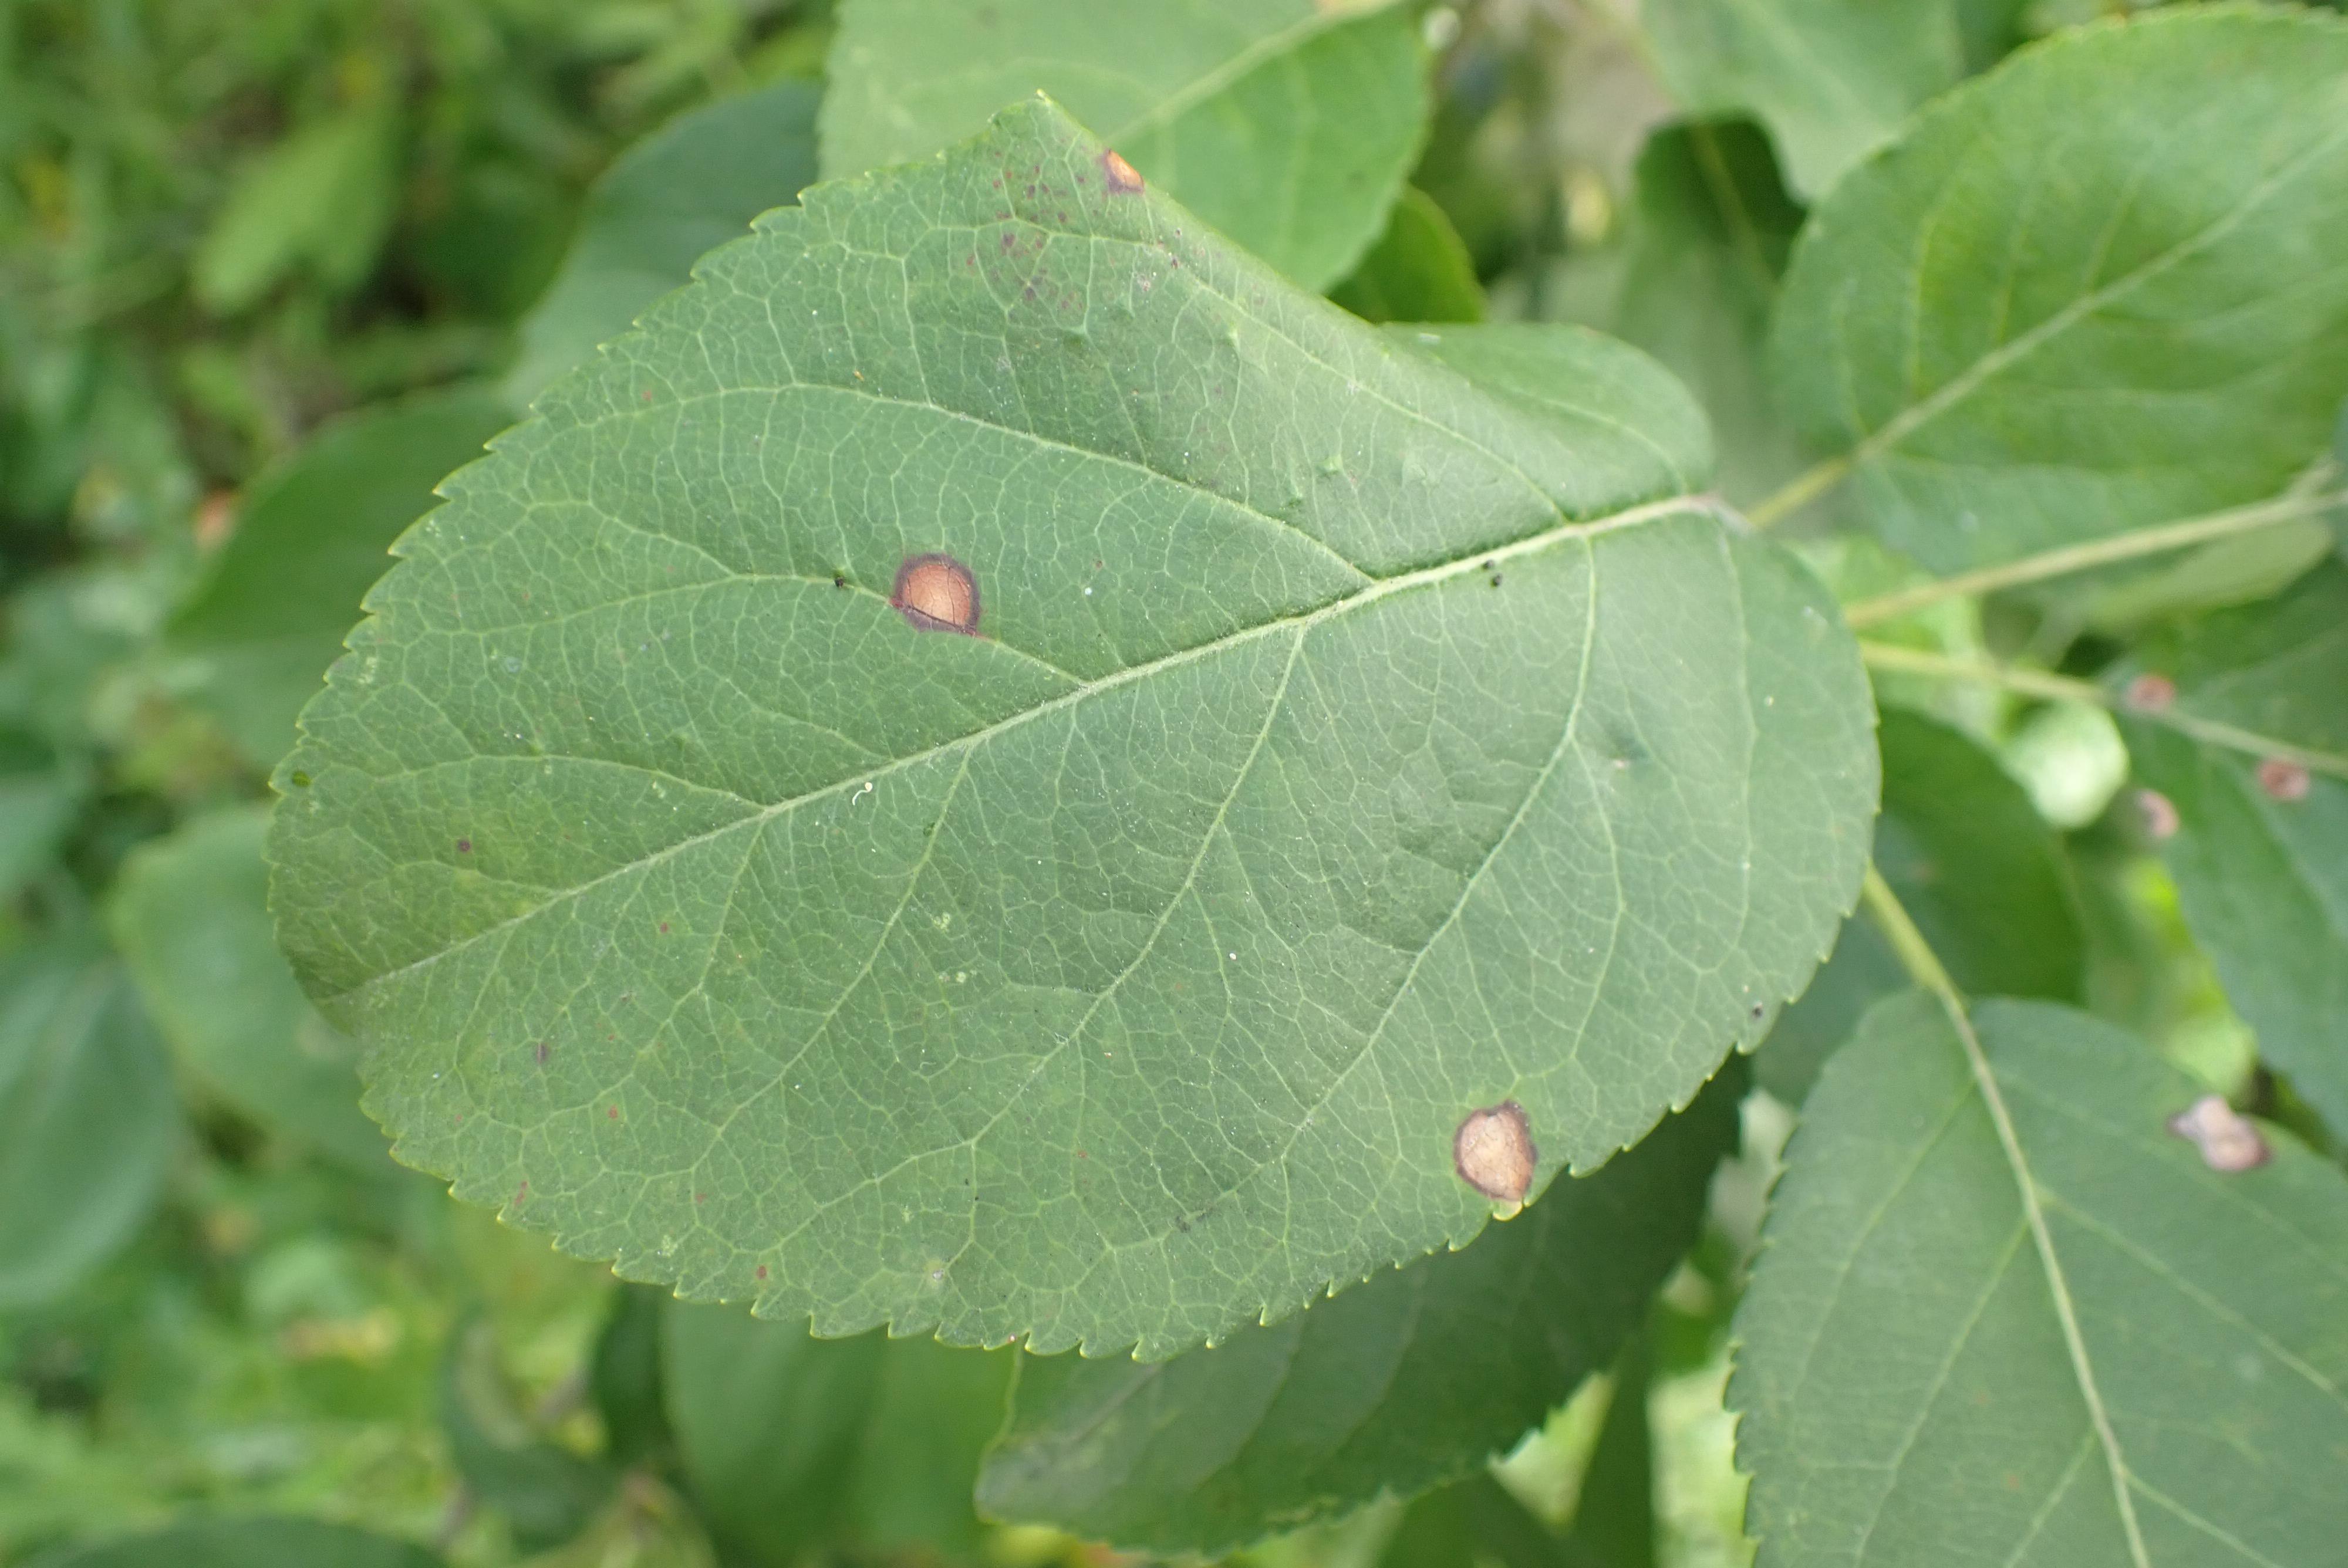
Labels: frog_eye_leaf_spot